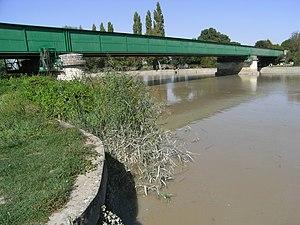
Pont de L'Houmée (D 118) sur la Charente en Charente-Maritime (France).
La Vallée est une commune du sud-ouest de la France, située dans le département de la Charente-Maritime.